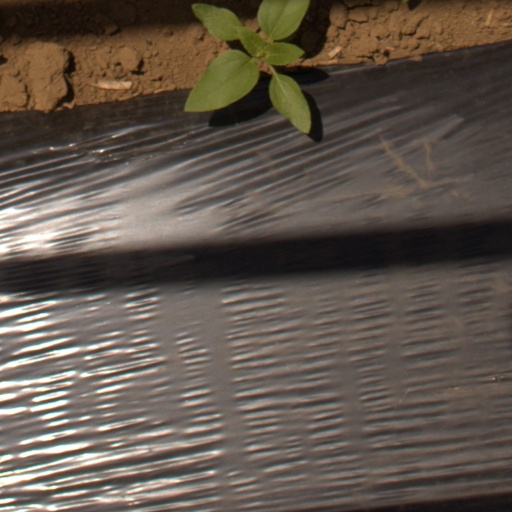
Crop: Jerusalem artichoke